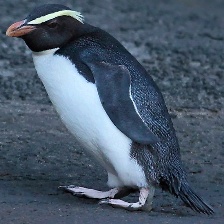
Species: FIORDLAND PENGUIN
Scientific name: EUDYPTES PACHYRHYNCHUS
ImageNet parent category: king_penguin